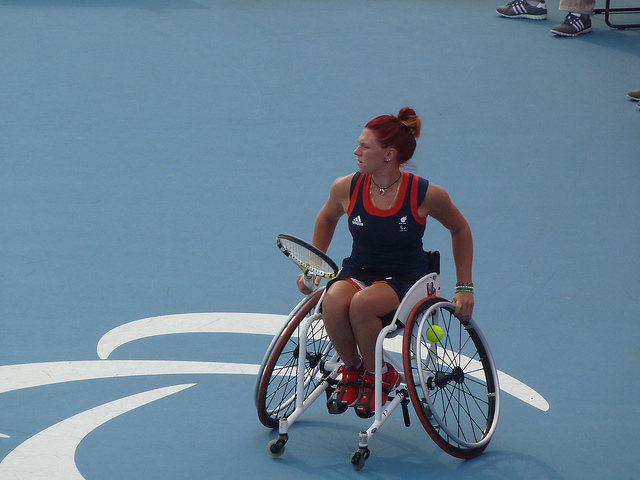
một người phụ nữ đang ngồi xe lăn và cầm vợt tennis ở trên sân